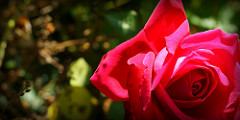
Flower: rose